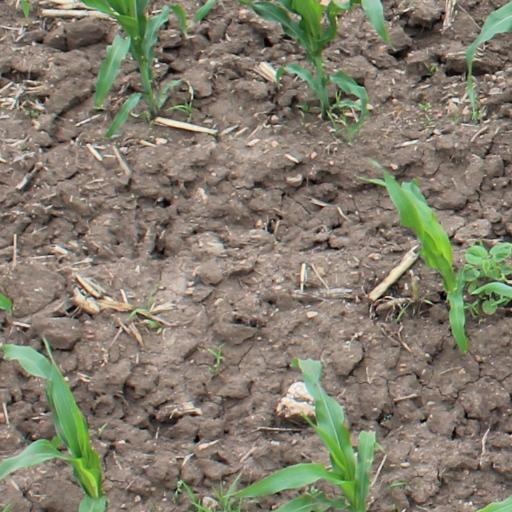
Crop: maize; corn